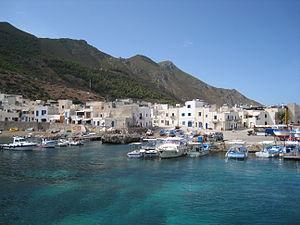
Marettimo est une île faisant partie du groupe des îles Égades. c'est également une fraction de la commune de Favignana, dans la province de Trapani en Sicile en Italie. L'île culmine à 686 m au Monte Falcone.